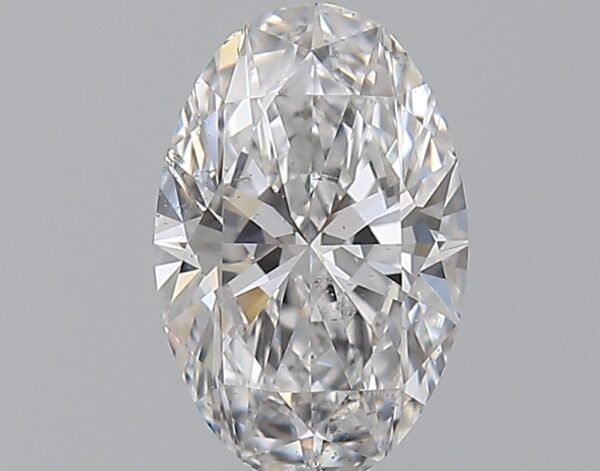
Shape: oval
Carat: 0.8
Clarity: SI1
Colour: D
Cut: EX
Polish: EX
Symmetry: EX
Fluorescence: F
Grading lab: GIA
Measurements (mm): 7.92 x 5.14 x 3.08